Tracy Bond

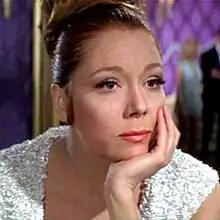
Diana Rigg as Tracy

Teresa "Tracy" Bond ("née" Draco, also known as Contessa Teresa di Vicenzo) is a fictional character and the main Bond girl in the 1963 James Bond novel "On Her Majesty's Secret Service", where she becomes the first Bond girl to marry 007. In the novel’s 1969 film adaptation, Tracy is played by the actress Diana Rigg.